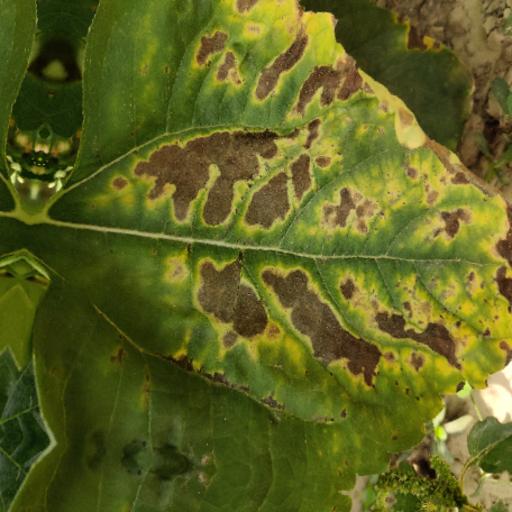
Label: Leaf_scars